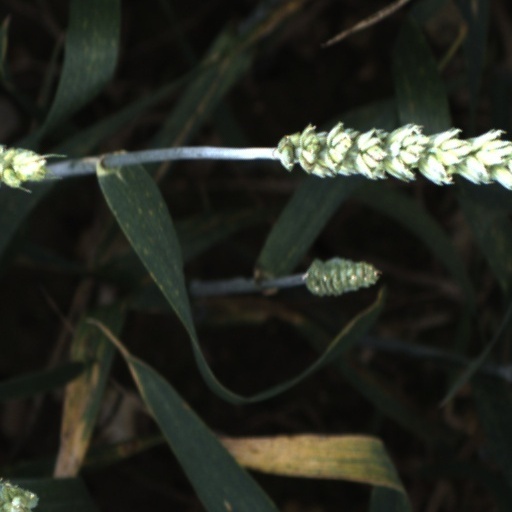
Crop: wheat